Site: brandenburg
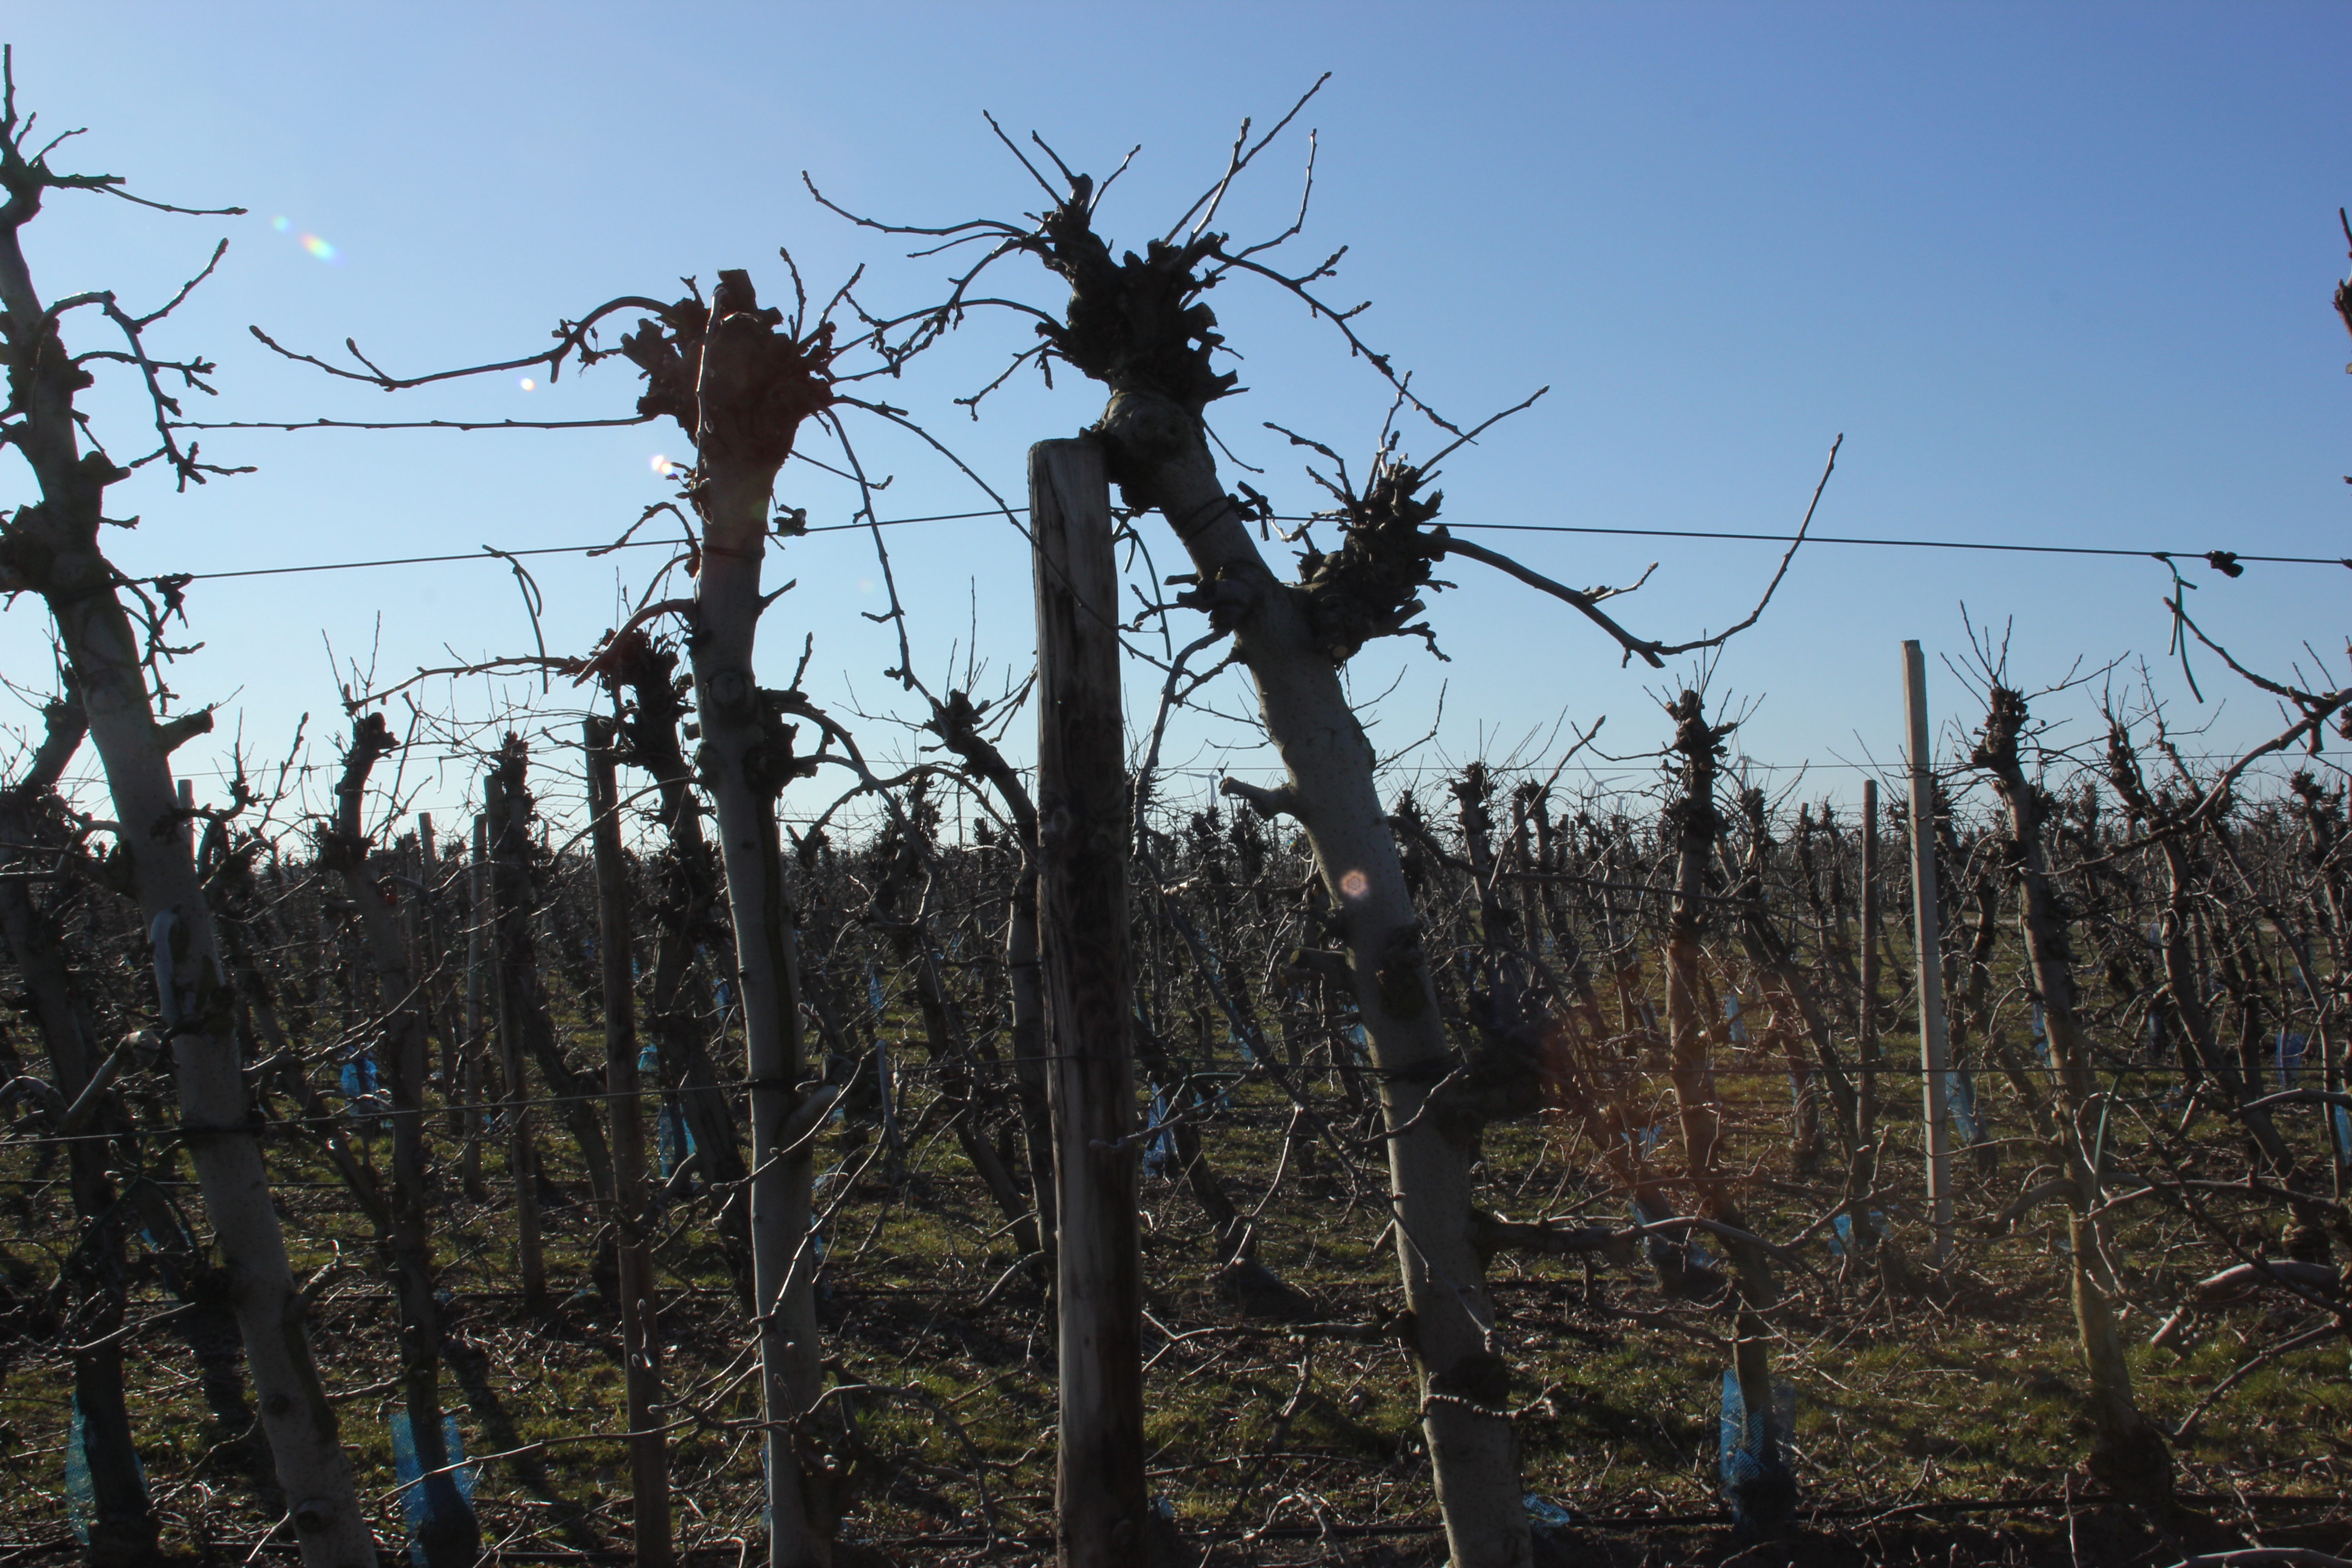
Growth stage (BBCH 03): Bud development